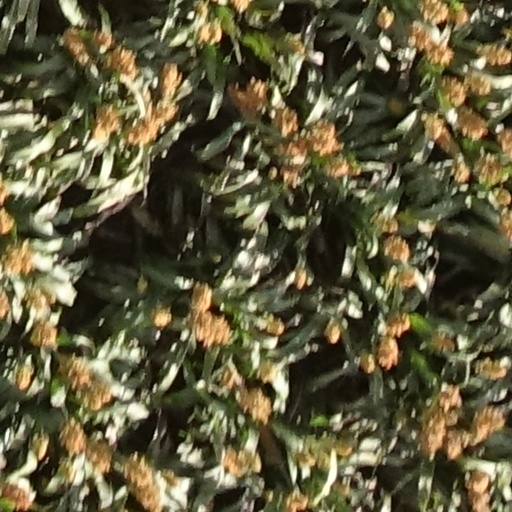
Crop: sorghum